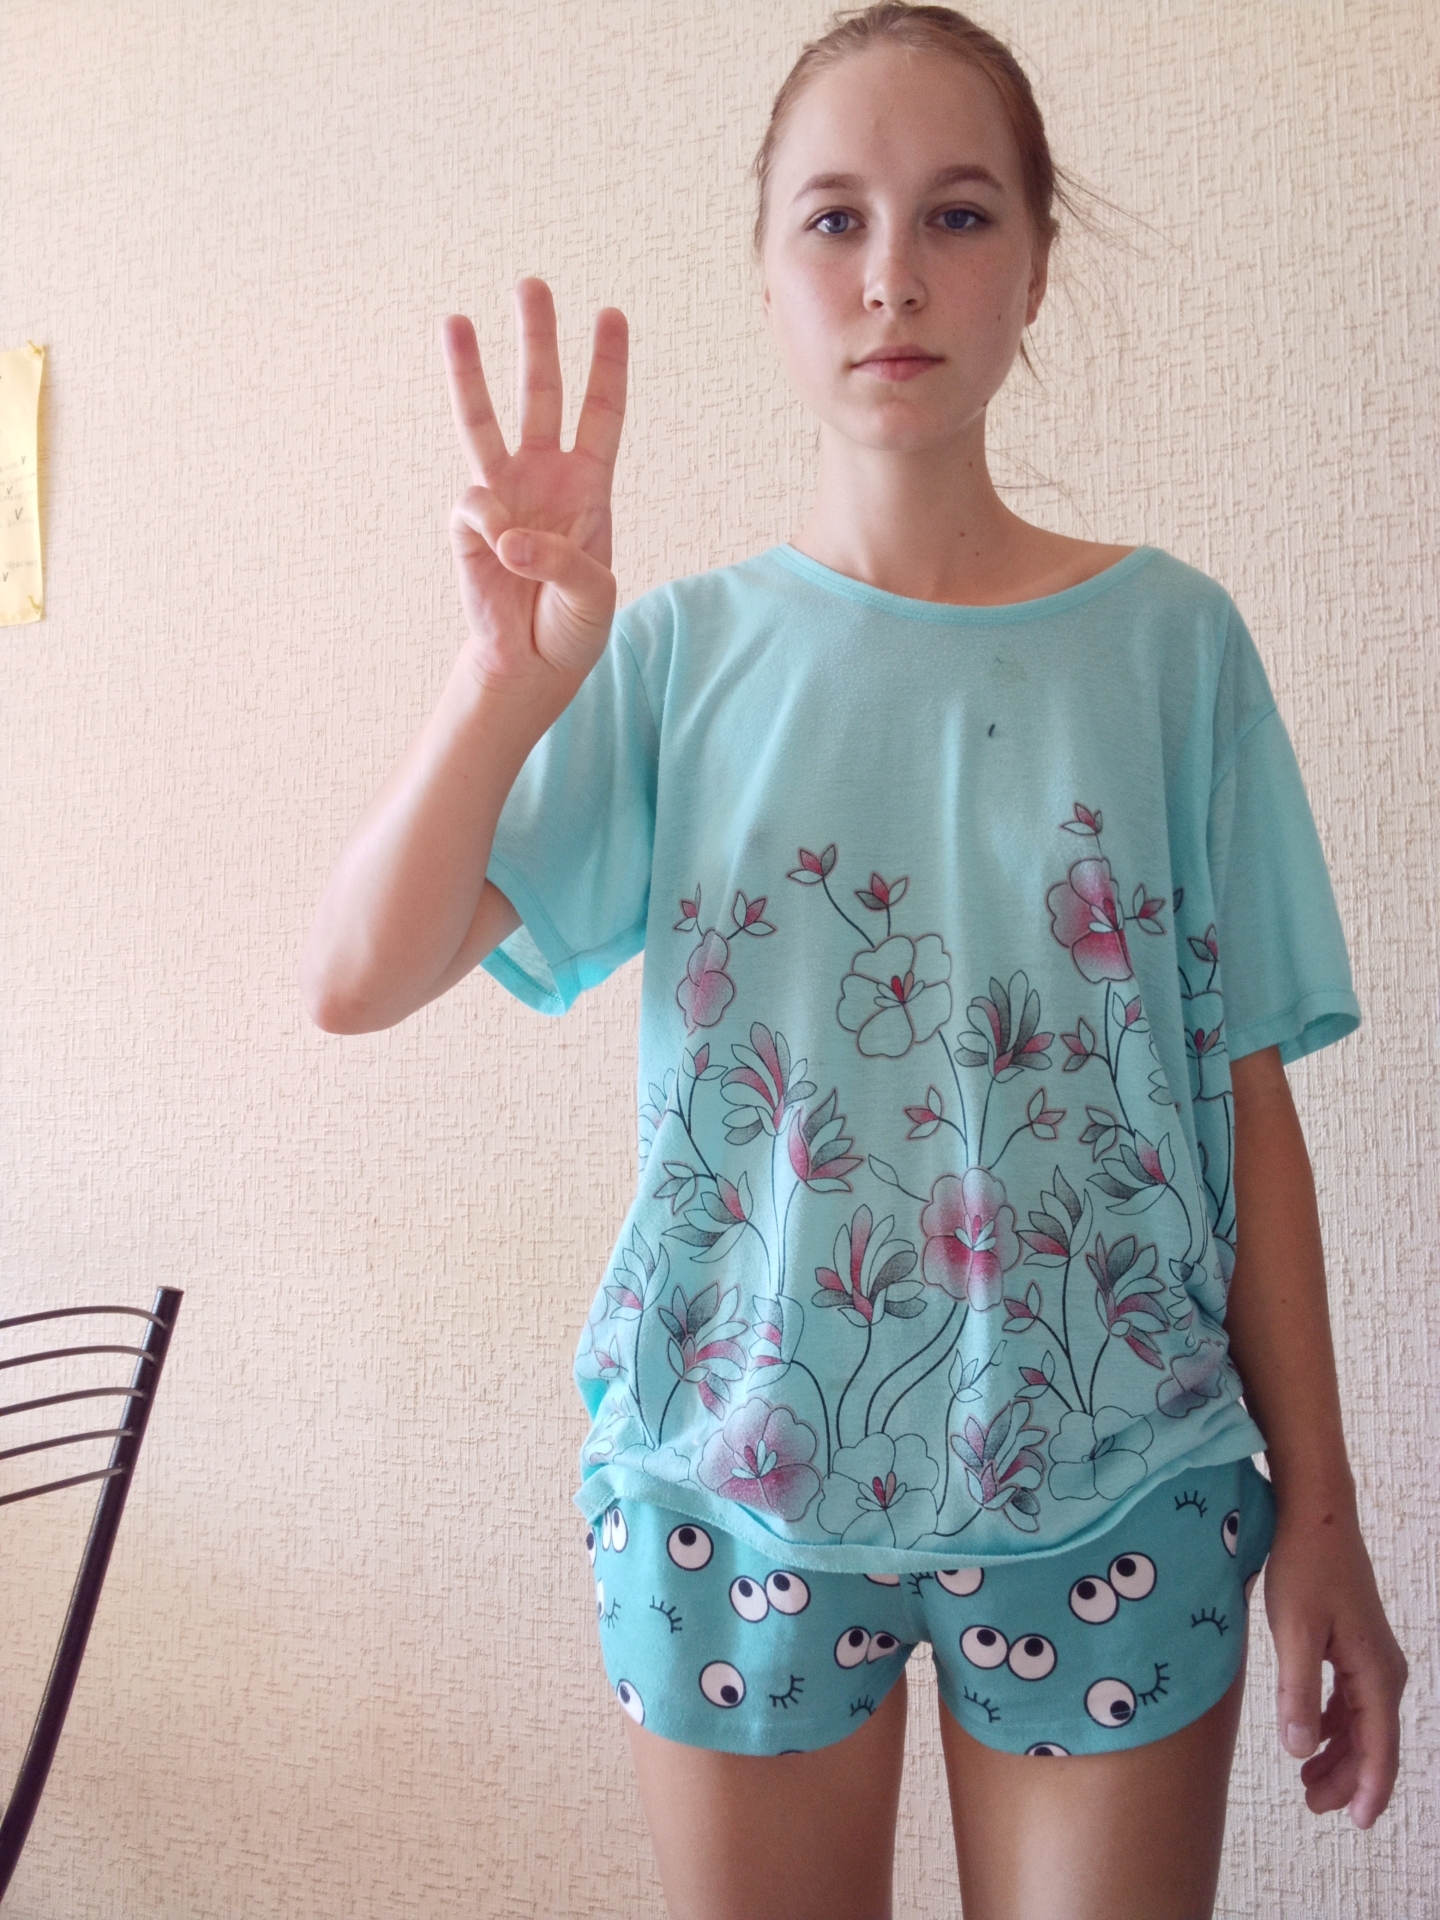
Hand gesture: three